Filmfare Award for Best Female Playback Singer – Malayalam

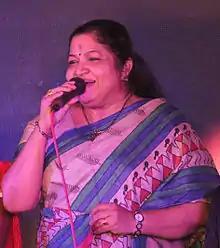
K. S. Chithra holds a record as 6 time winner in Playback singing female category from 9 nominations & also winning for two consecutive times,i.e., in 2009 & 2010

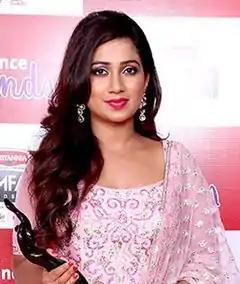
Shreya Ghoshal,holds the highest number of nominations(13) and most consecutive nominations(10) from 2010 to 2016, resulting in 4 wins

The Filmfare Best Female Playback Award is given by the "Filmfare" magazine as part of its annual Filmfare Awards South for Malayalam films. The first Malayalam award was given in 2007. Before that, since 1997 till 2005, a common award for playback was available for both Male and Female singers of all the four South Indian languages.